Western Armenia

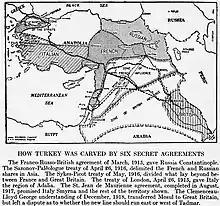
The treaties as summarized in 1923 by Ray Stannard Baker, who was Woodrow Wilson's press secretary during the Paris Peace Conference.

In 1894–1896 and 1915 the Ottoman Empire perpetrated systematic massacres and forced deportations of Armenians resulting in the Armenian genocide.